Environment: lab
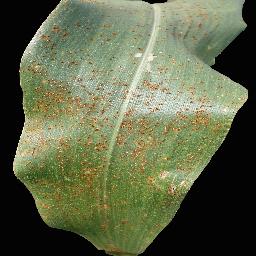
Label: common_rust